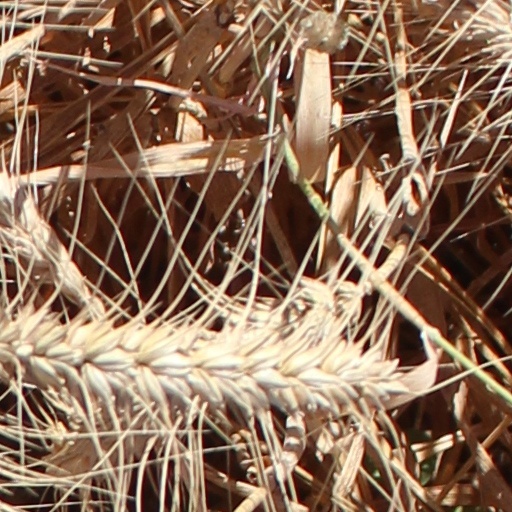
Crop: wheat